Indian locomotive class YAM-1

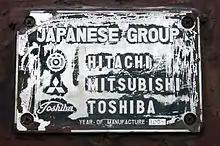
Builders plate on a YAM-1. Note the year of manufacture at the bottom

The YAM-1 locomotives were supplied in batches by Mitsubishi in 1964–66 (four in 1964, 14 in 1965 and two in 1966). They were jointly built by Mitsubishi, Toshiba and Hitachi, as shown by their builders' plates. They are of the B-B configuration, with two monomotor bogies, each with one bogie-mounted DC traction motor; the two traction motors were permanently coupled in parallel. They had an Oerlikon compressor and exhauster for the locomotive's air brakes and the train's vacuum brakes, and Arno rotatory converters. They were equipped with two Faively AM-12 pantographs.